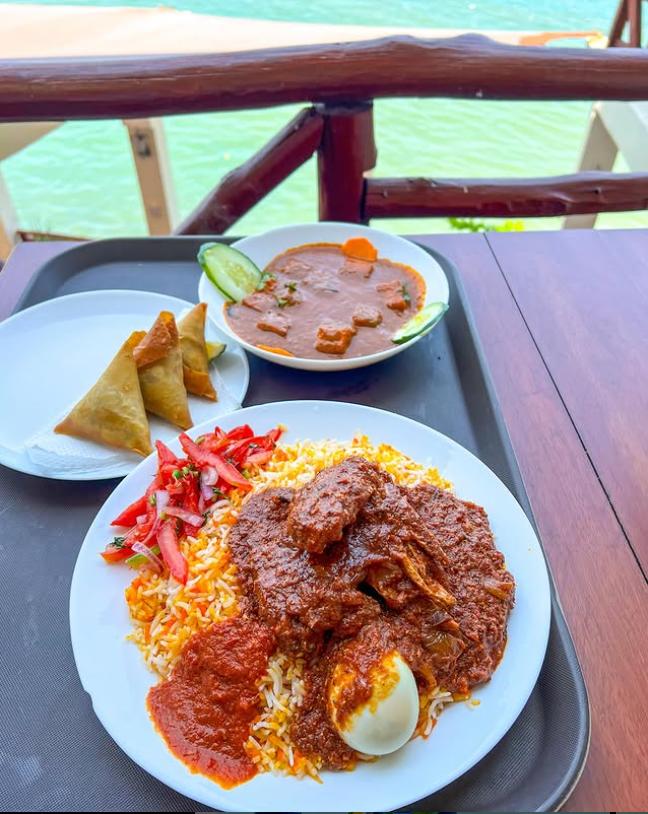
Chakula kiitwacho biriani lenye rojo ilio na yai na kachumbari imewekwa kwenye sahani moja kubwa. Sahani nyingine iko na sambusa, nyingine iko na mchuzi.